Tomokatsu Kitagawa

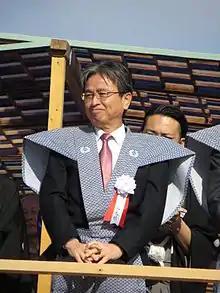
Kitagawa in 2013

was a Japanese politician from the Liberal Democratic Party, and a member of the House of Representatives in the Diet (national legislature).